Religion in New Zealand

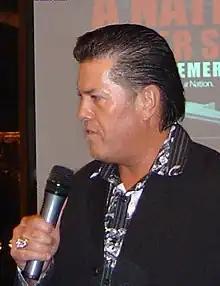
Brian Tamaki of the Destiny Movement has spoken out against secularism.

Beginning in the mid-1960s church membership and attendance started declining in percentage terms, mostly due to people declaring themselves as having no religion as well as dur to growth of non-Christian religions. The five largest Christian denominations in 2001 remained the largest in 2006. But, despite fairly strong historical affiliation of New Zealanders to Christianity since colonisation, church attendance in New Zealand has not been as high as in other Western nations.